Serpent labret with articulated tongue

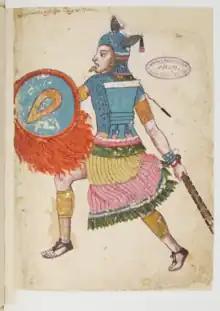
The Aztec ruler Nezahualcoyotl, shown in the Codex Ixtlilxochitl wearing a labret

Labrets, or lip plugs, are a type of jewellery inserted through a piercing below the lower lip. Called "tentetl" in the Aztec language Nahuatl, labrets were associated with status and power. The Franciscan friar Bernardino de Sahagún, writing in the "Florentine Codex", records a labret as among Moctezuma II's coronation regalia. The Dominican friar Diego Durán, meanwhile, writing in "The History of the Indies of New Spain", records labrets as among the presents Moctezuma bestowed upon visiting lords for the occasion. Other such regalia and gifts included diadems in turquoise and gold, bracelets, calf bands, ear ornaments, and ear and nose plugs. Labrets were also awarded with the honours afforded successful warriors—the "Codex Mendoza" depicts the highest-ranking noble-warriors wearing long, hanging labrets—and merchants who returned from perilous trips to foreign lands were sometimes rewarded by being permitted to wear gold ornaments and amber labrets to mark themselves among the nobility.